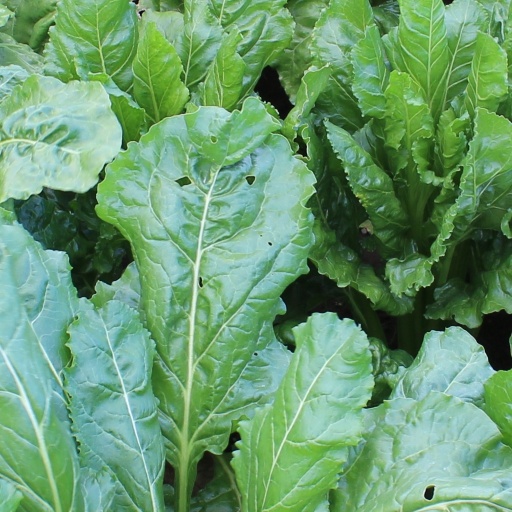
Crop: sugar beet